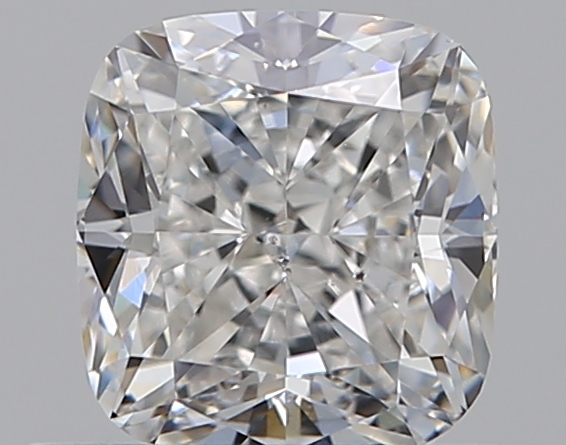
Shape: cushion
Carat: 0.7
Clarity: SI1
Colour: G
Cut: EX
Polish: VG
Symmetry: VG
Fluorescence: N
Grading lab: GIA
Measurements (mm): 5.04 x 4.76 x 3.31